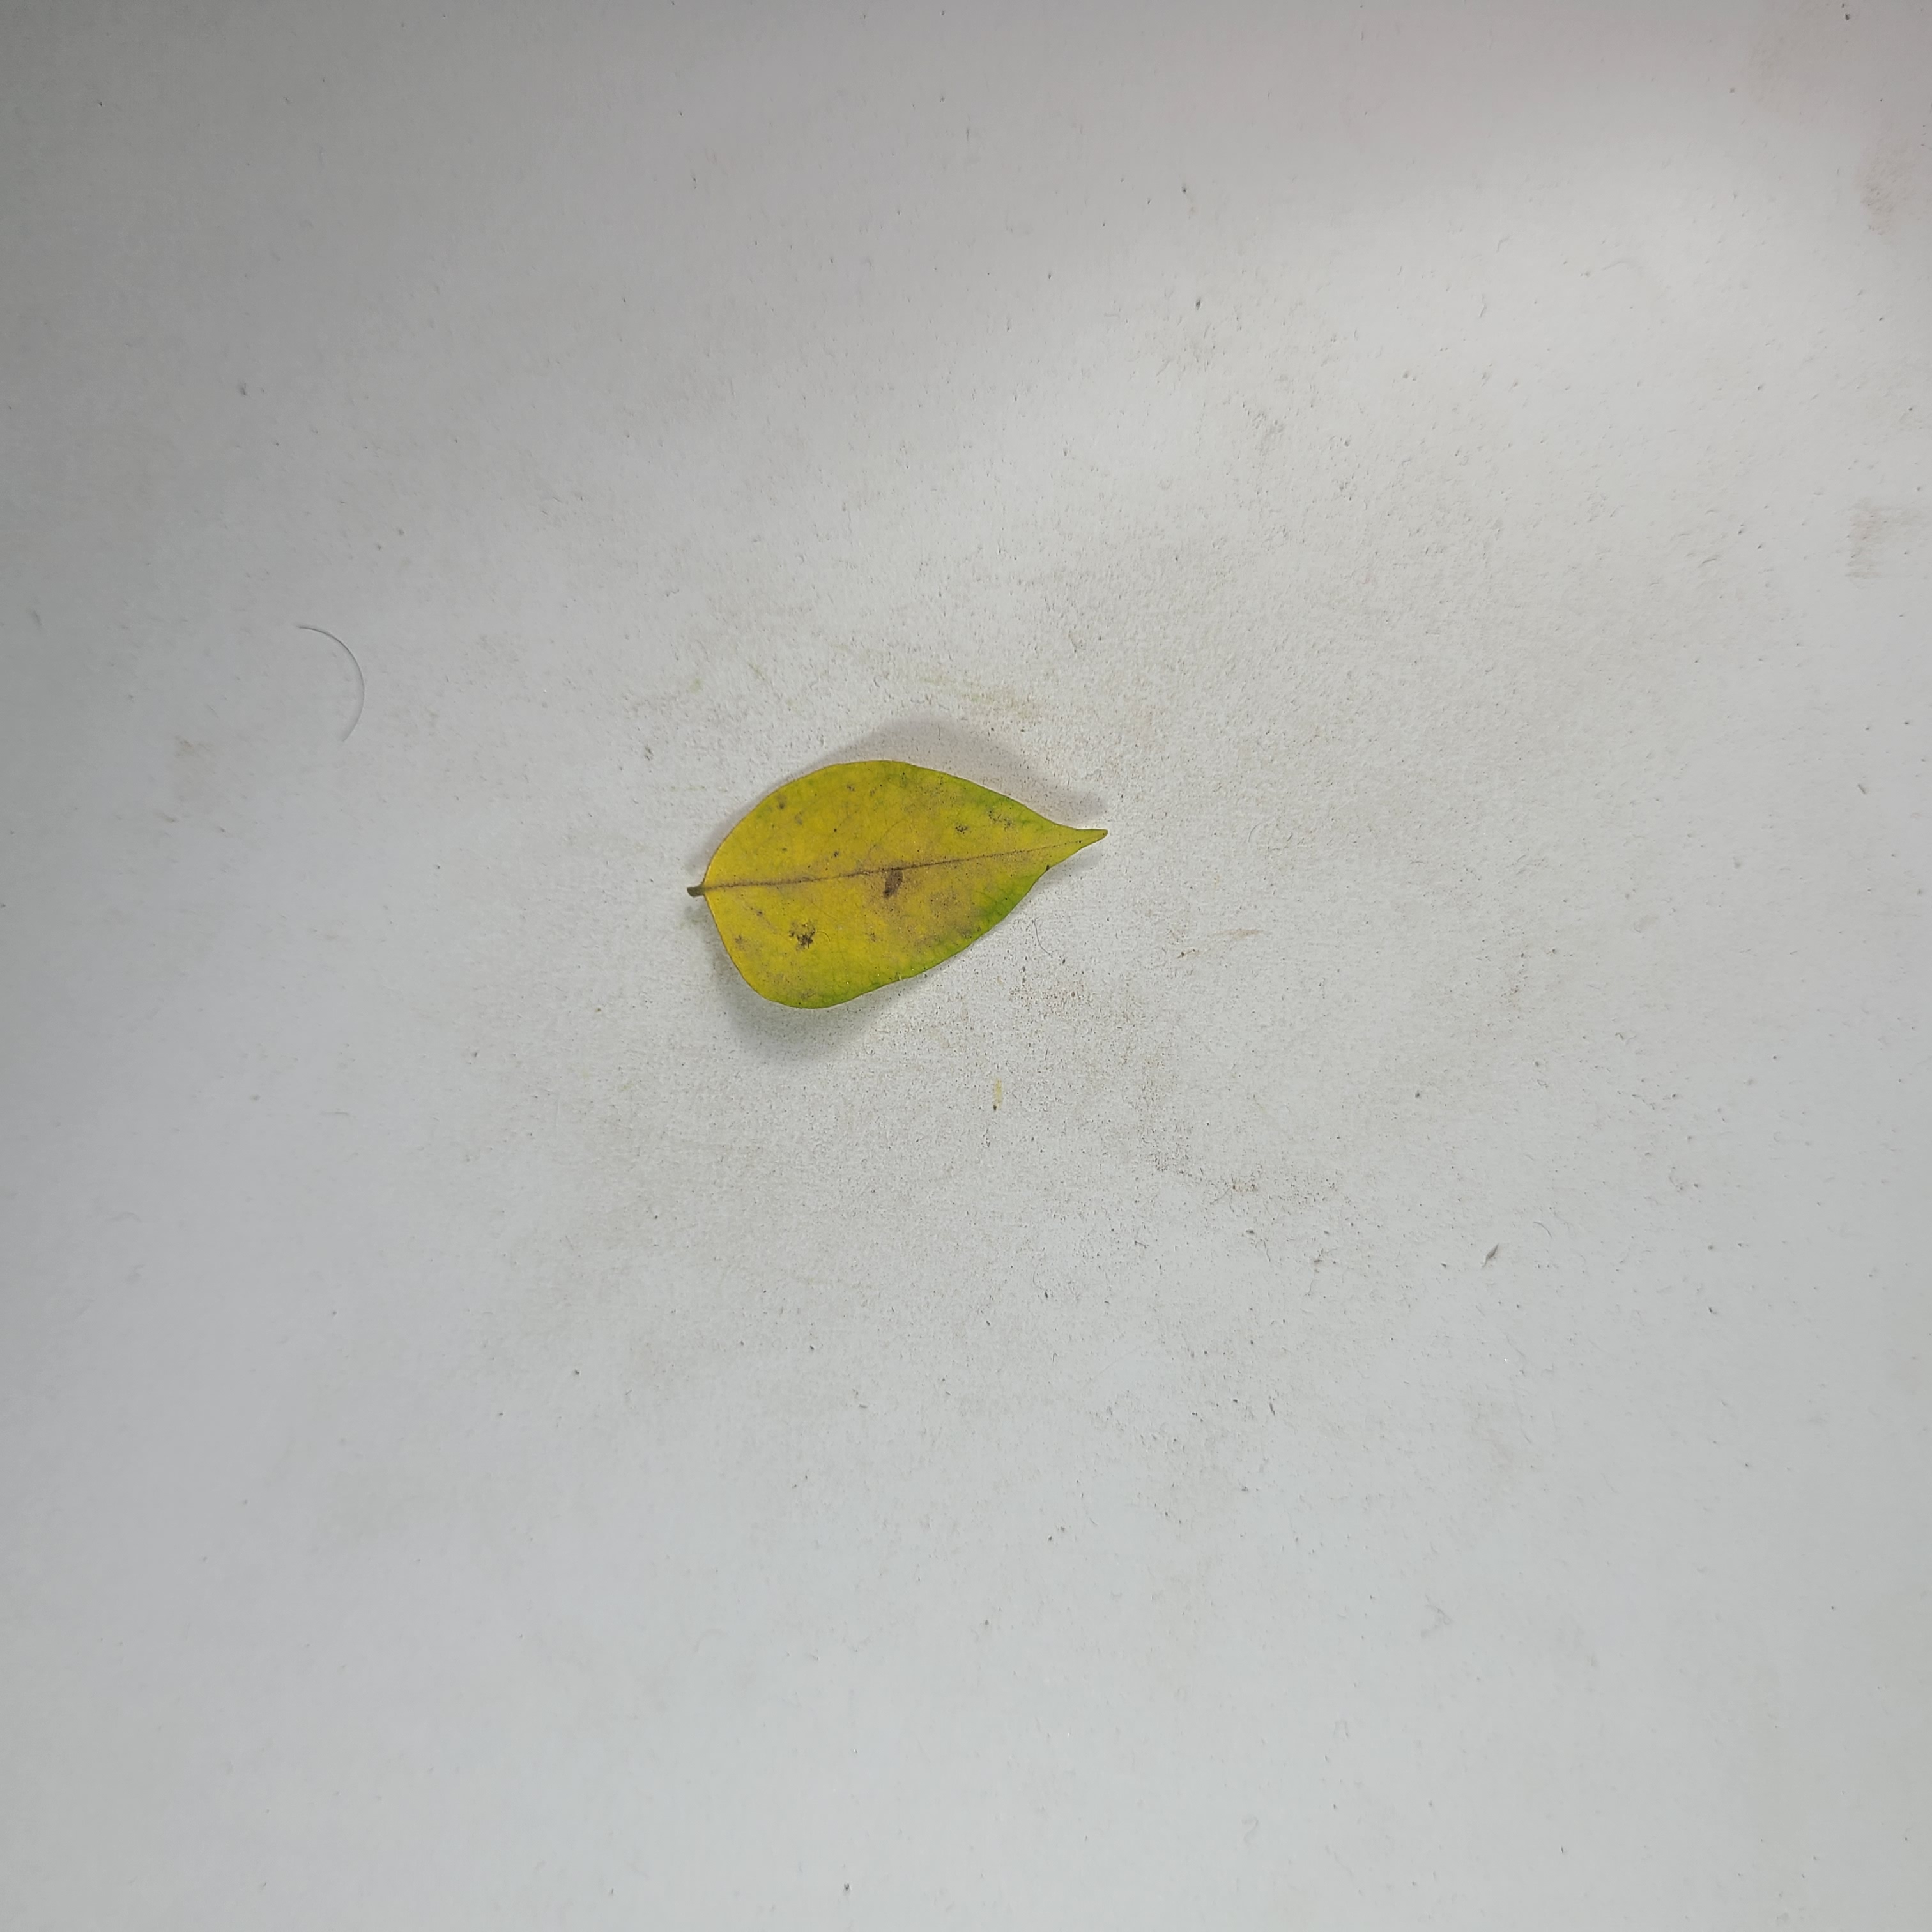
Label: Yellow Leaves